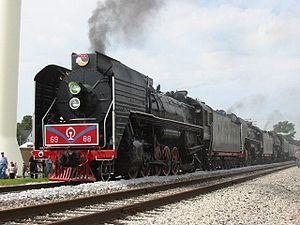
Le QJ est un type de locomotive à vapeur lourde de type Santa Fé, utilisée sur les China Railways.